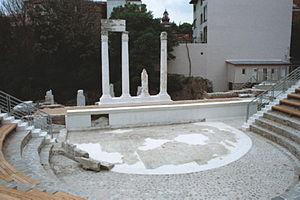
Le théâtre romain de Plovdiv a été construit au IIᵉ siècle, sous le règne de Trajan, au centre de la ville romaine de Philippopolis, renommée Trimontium, en Thrace, aujourd'hui Plovdiv, en Bulgarie. Il est entouré de nombreux vestiges antiques, romains pour la plupart.